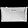
Label: Bag